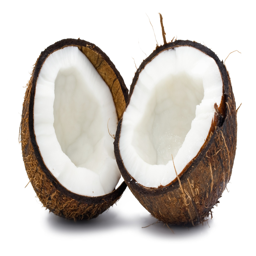
some uses of coconut you never knew health wise